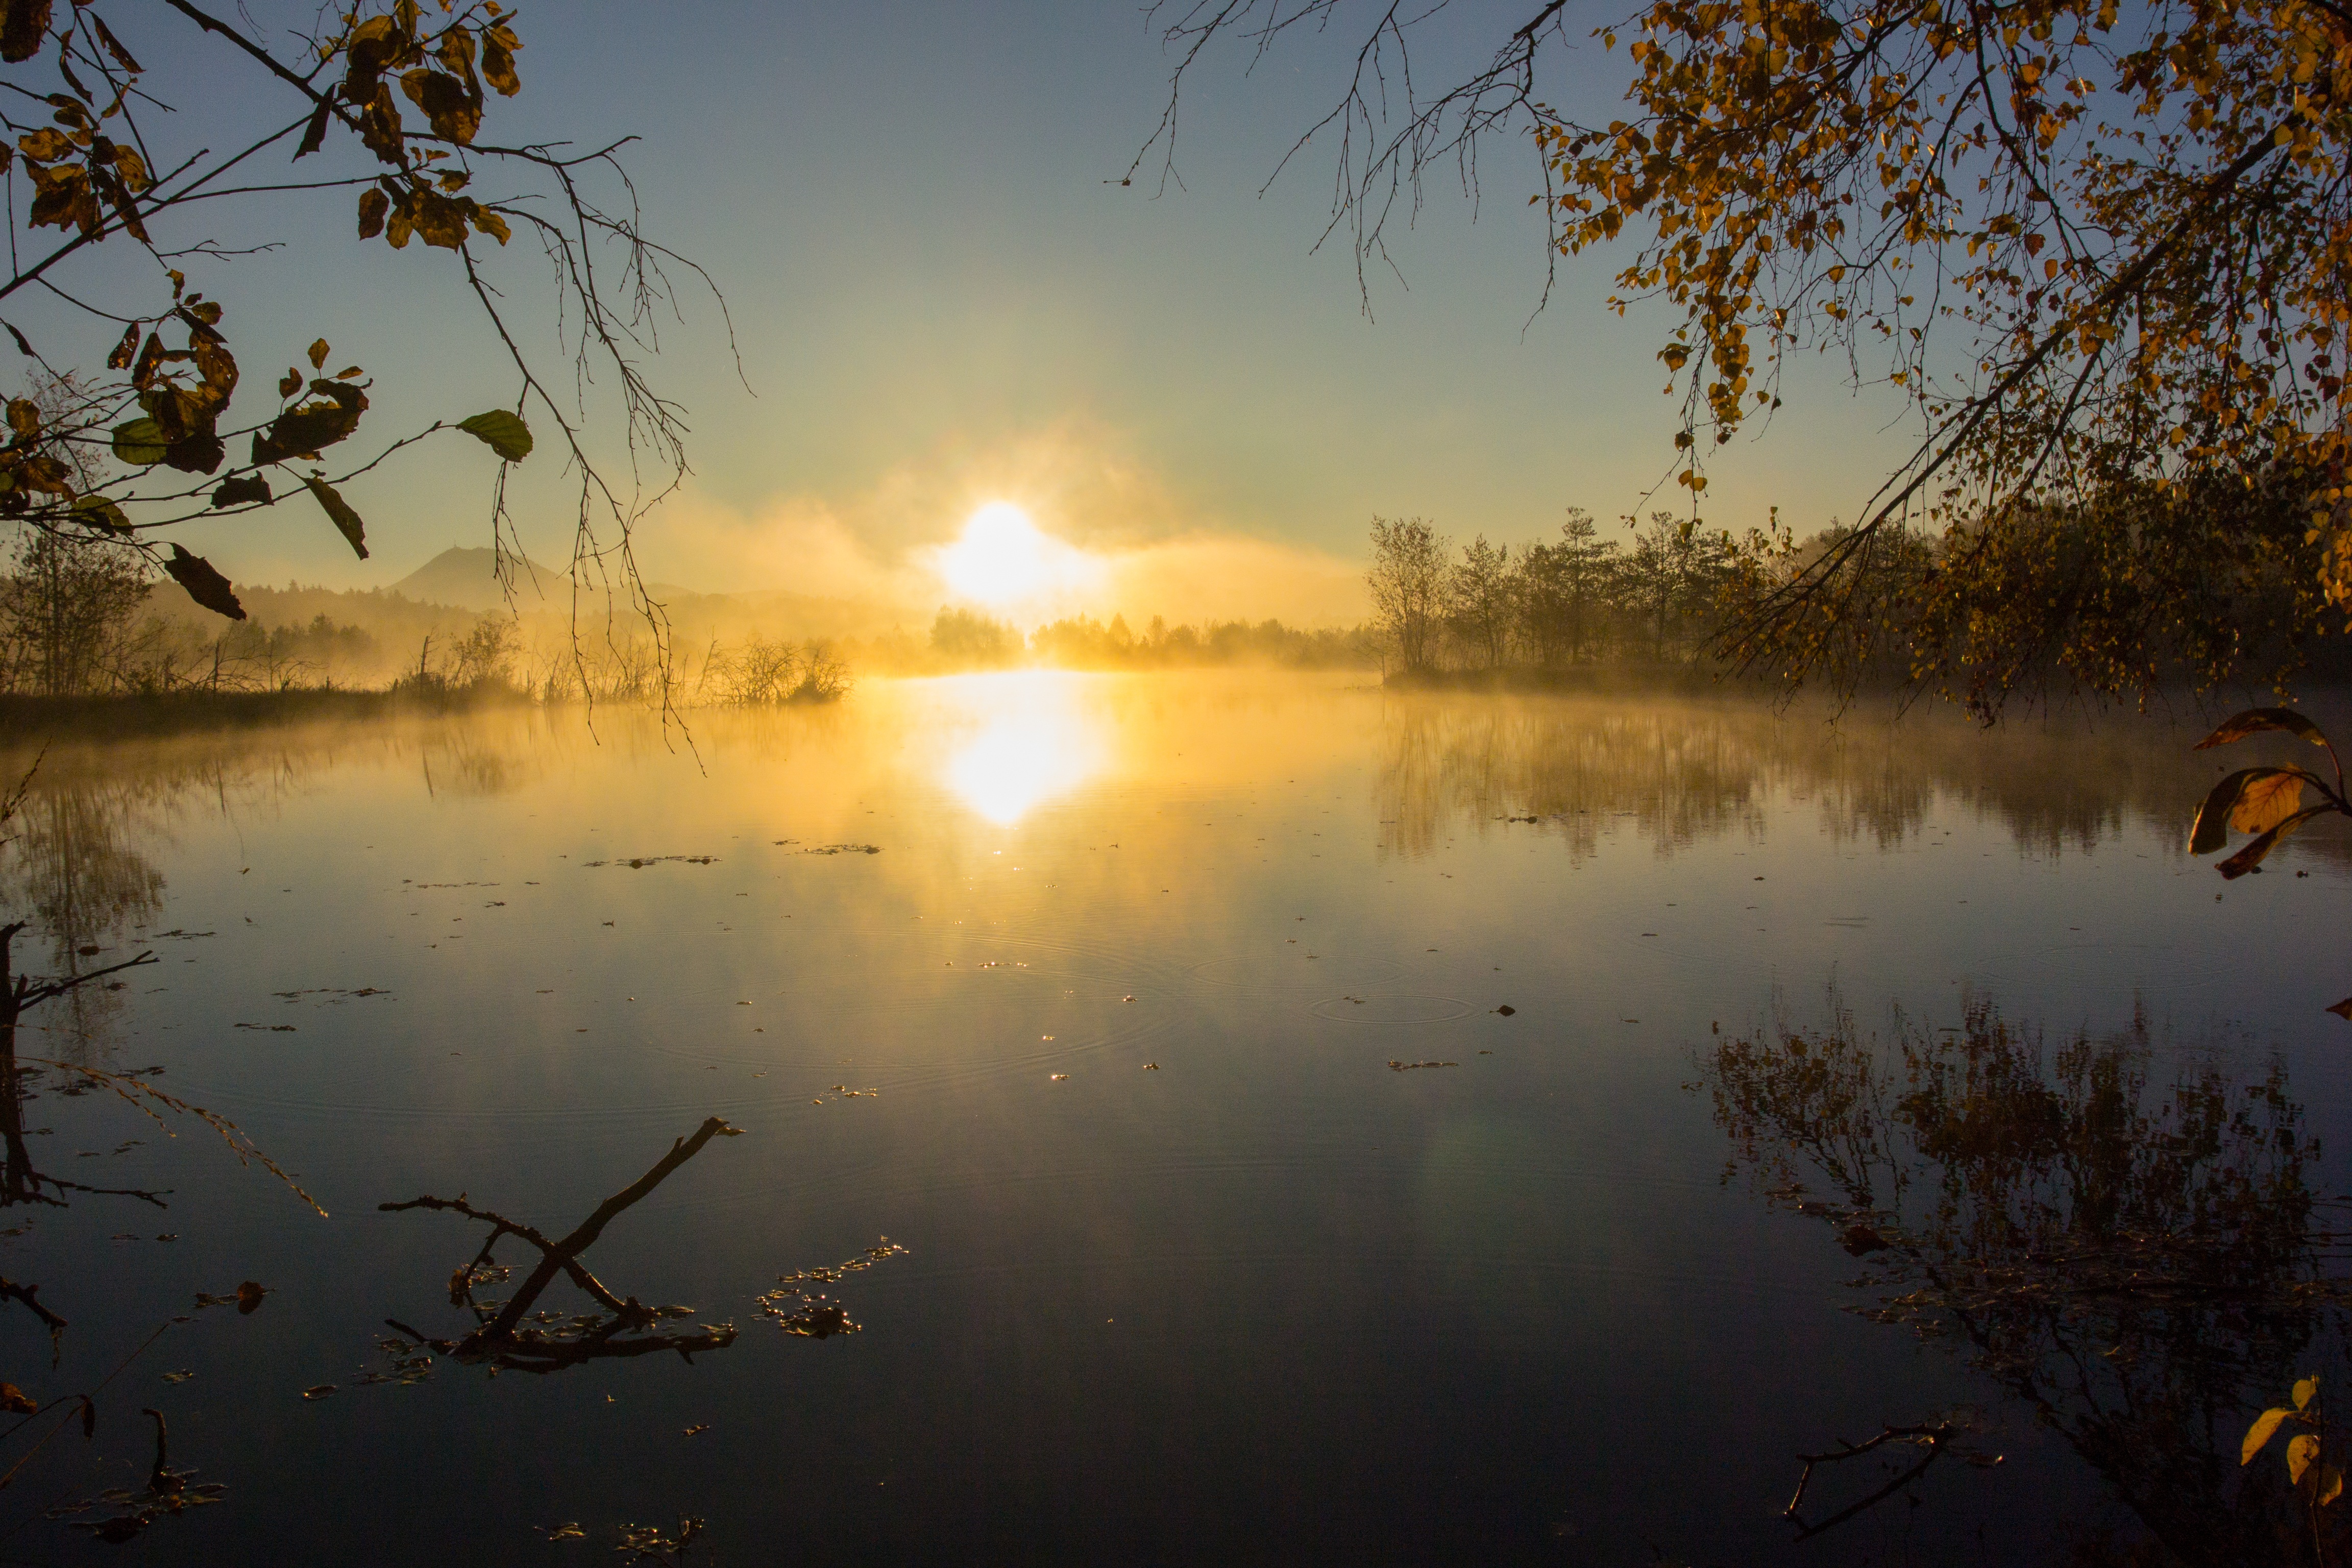
landscape, tree, water, nature, marsh, wetlands, swamp, branch, sun, fog, sunrise, sunset, mist, sunlight, morning, leaf, lake, dawn, river, dusk, pond, evening, reflection, autumn, season, moor, wetland, moorland, nature reserve, atmospheric phenomenon, woody plant